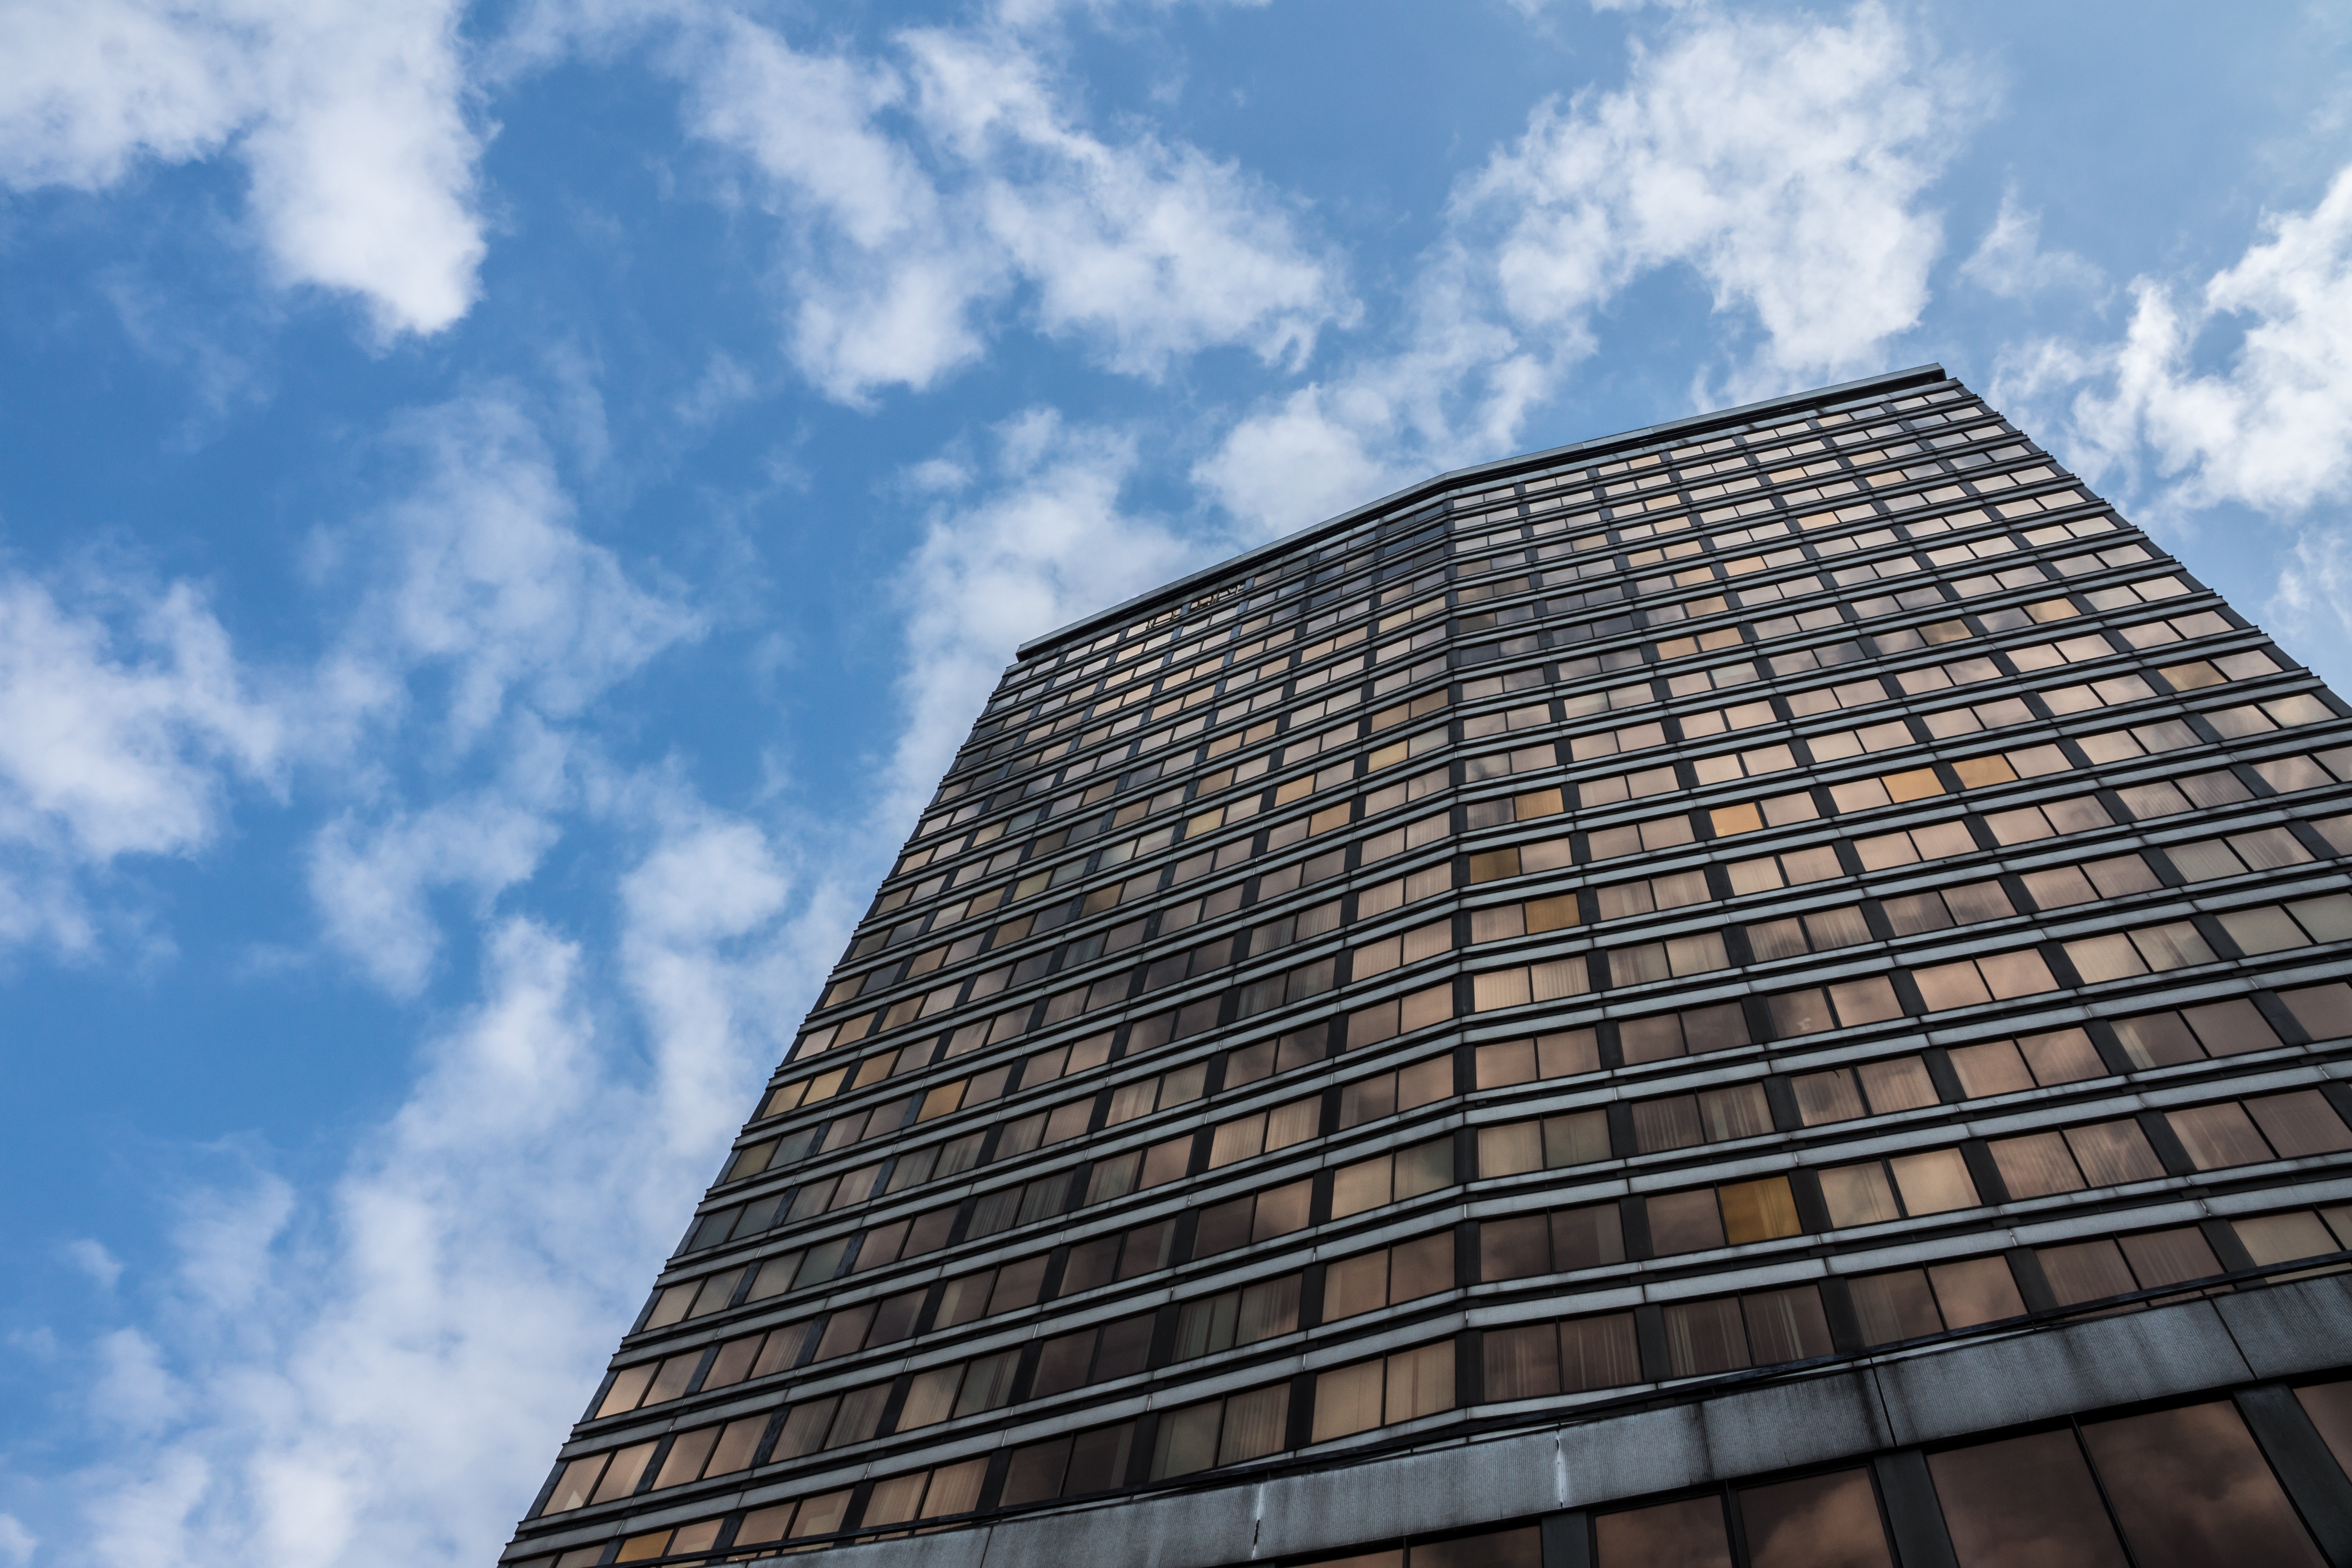
architecture, sky, window, glass, roof, building, city, skyscraper, monument, downtown, tower, landmark, facade, professional, office building, tower block, large, headquarters, mirroring, powerful, enormous, urban area, brutalist architecture